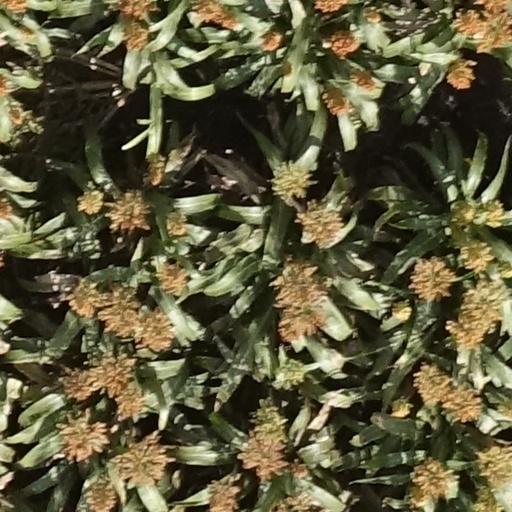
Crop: sorghum